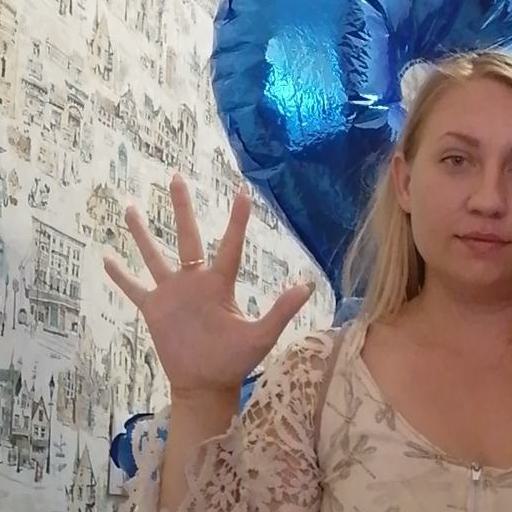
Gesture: palm